Obervellach

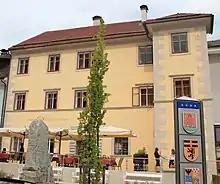
Mining authority building

The town remained an important mining area; the Habsburg emperor Maximilian I himself confirmed the market rights and in 1509 decided on Obervellach as the seat of the Inner Austrian mining authority ("Oberbergmeisteramt"). The present-day Late Gothic church building was built around 1500, it was consecrated by Bishop Berthold of Chiemsee. A notable Renaissance altar was installed about 1520 at the behest of the Imperial captain Christoph Frankopan (Frangipani), brother-in-law of the Salzburg prince-archbishop Matthäus Lang von Wellenburg; it includes several pieces by the Dutch painter Jan van Scorel (1495–1562).